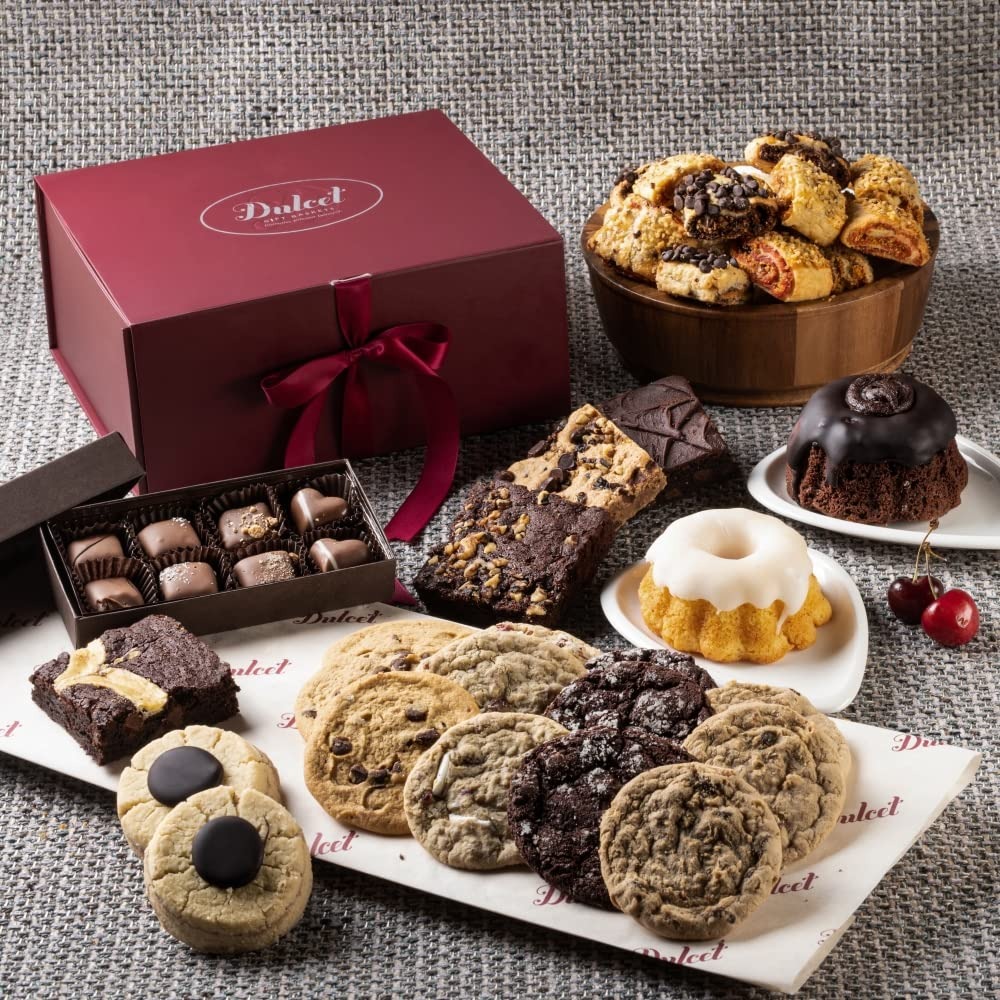
Item Name: Gourmet Gift Baskets, Thank You, Thinking of You, Sympathy Gift Baskets For Women, Friends, Family, Corporate, Him & Her Food Gifts By Dulcet Gift Baskets
Bullet Point 1: GOURMET FRESHNESS: Dulcet Gift Baskets takes the utmost care to ensure our customers great tasting freshly baked goods.
Bullet Point 2: DULCET GIFT BASKETS vs. OTHER GIFT BASKETS: You don't want your friend, family member, or loved one to receive melted chocalates, crushed food, old and stale food. This is what happens with many other gift baskets that aren't properly stored or preserved. All Dulcet Gift Baskets are kept in our facility in cold storage units until shipped. Let your loved one taste and smell the love with freshly preserved gourmet baked foods.
Bullet Point 3: GOURMET GIFT BASKETS - THE ULTIMATE BAKERY DELIGHT! Looking for the perfect gift? This is what you want! Gift includes an 8 pcs Milk Chocolate Assortment, 1 Lemon Mini Bunt, 1 Chocolate Lava Bunt, 14 Assorted Cookies-flavors include: Chocolate Chip, Cranberry White Chip, Oatmeal Raisin, Crinkle and/or Chinese, 4 Assorted Brownies-flavors include: Chocolate Cheese, Chocolate Chip Blondie, Chocolate Fudge and/or Walnut, and 1 Lb. Assorted Rugelah-flavors include Raspberry, Apricot, Cinnamon Sugar, and/or Chocolate Chip.
Bullet Point 4: PRIME PRESENTATION: We have taken gift-giving to a complete new level. Each detail in the package is designed to make your gift-giving even more thrilling and extra delicious. Our beautiful presentation will make this gift a memorable one. Arrives in a signature maroon gift box embellished with a maroon ribbon. Makes an elegant top gift!
Bullet Point 5: SURPRISE & DELIGHT: The ideal gift for all occasions! A Dulcet gift basket is the perfect gift idea that will enlighten anyone. Whether it’s a gift for mom, family, or a surprise best friend’s gift, this package is a heavenly indulgence that will delight them all! Go ahead, show appreciation and surprise your loved ones at their next upcoming birthday-anniversary or housewarming event.
Bullet Point 6: FRESHNESS: Our goal is to bring you the very best in design. Each Dulcet pastry is individually wrapped to ensure the utmost freshness. All of our amazing pastries. We have the right to change Products and Flavors upon availability for equal valued products.
Bullet Point 7: SATISFACTION: We love our present basket so much, and we're sure you will feel the same. What are you waiting for? Buy us with confidence!
Product Description: Herein lays the secret to successful gifting! Pair up decadent chocolates and exotic Chinese cookies and you’ve brought smiles upon their faces! Only the freshest!
Value: 1.0
Unit: Count

Price: 145.95